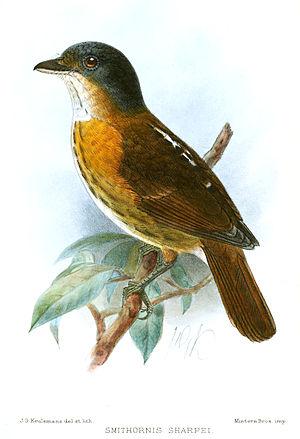
L'Eurylaime à tête grise est une espèce de passereau appartenant à la famille des Eurylaimidae.
Smithornis est un genre qui comprend trois espèces de passereaux appartenant à la famille des Eurylaimidae.